Slabystraße station

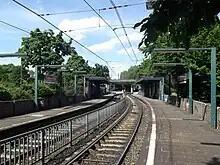
Slabystraße station in 2011

Slabystraße is an interchange station on the Cologne Stadtbahn lines 13 and 18, located in the Cologne district of Nippes. The station lies within the western feeder to the Cologne Mülheim Bridge.